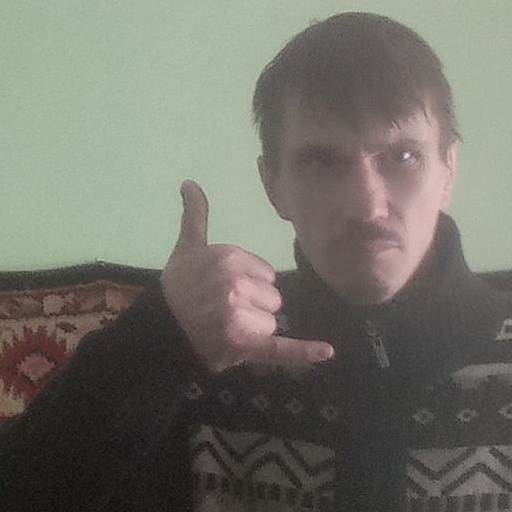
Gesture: call